Answer in natural language. How many ShelvingUnits are visible in the scene? Choose between the following options: 2, 3, 4, 1 or 0
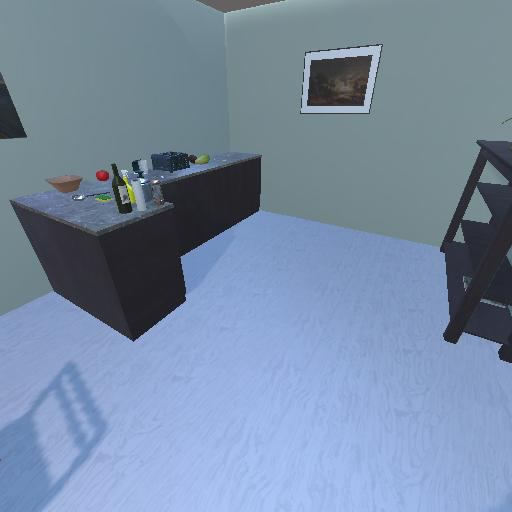
<answer>1</answer>